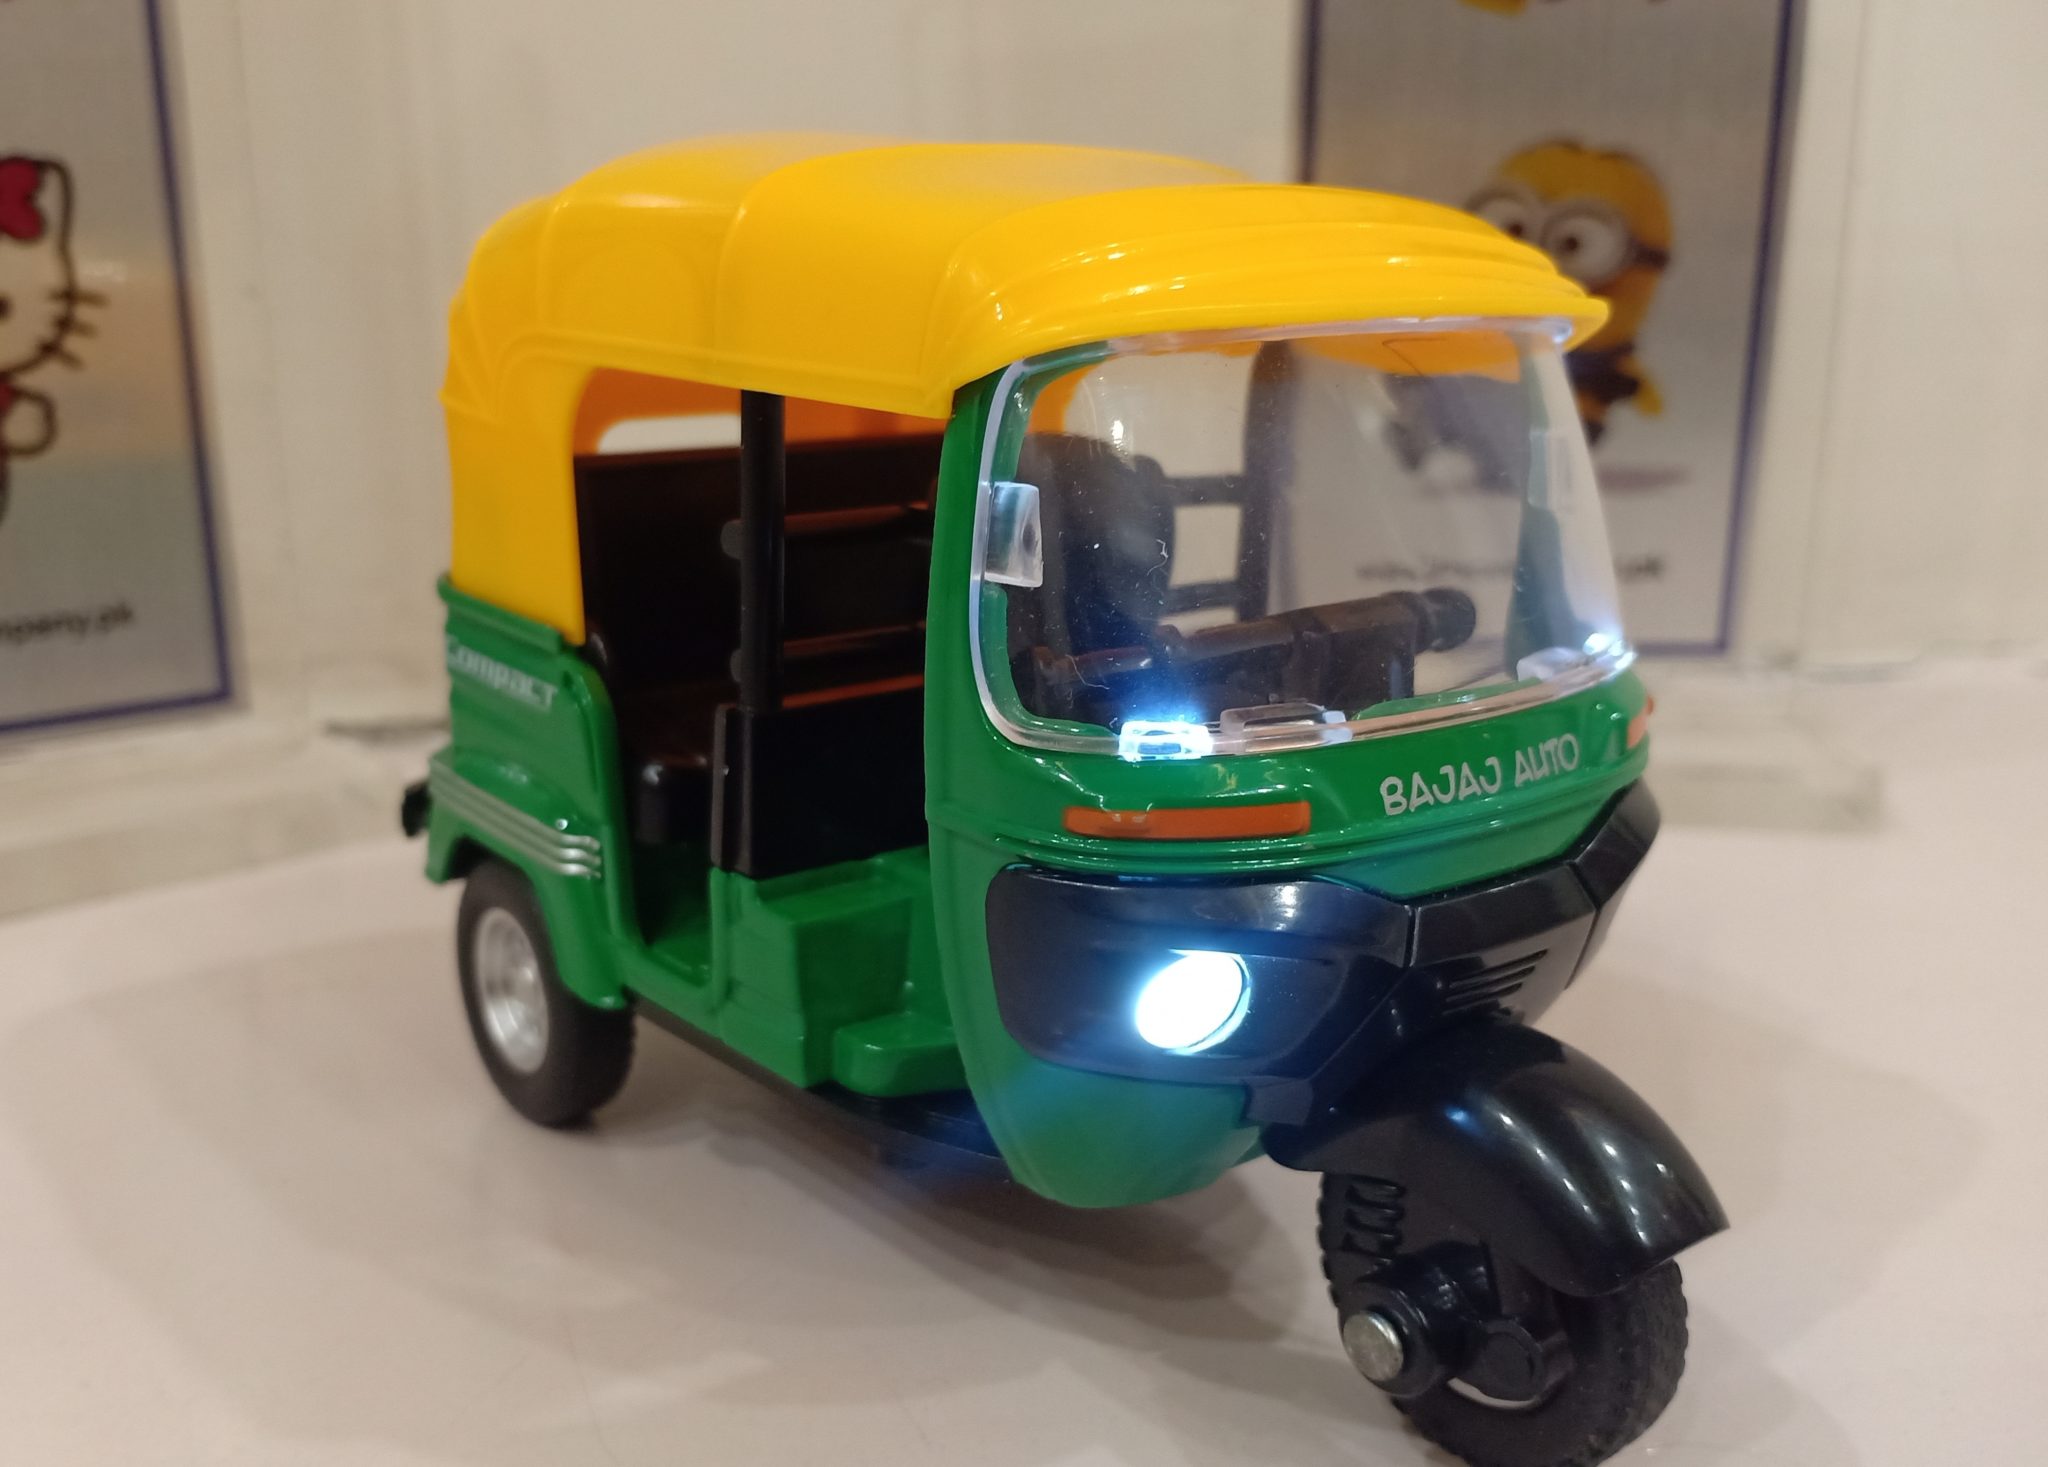
Vehicle type: Auto Rickshaws